Roman Catholic Diocese of Abancay

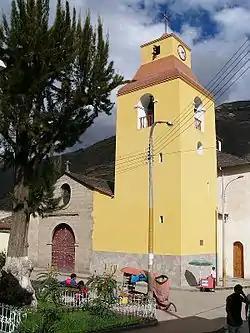
The cathedral

The Diocese of Abancay is a Latin Church ecclesiastical jurisdiction or diocese of the Catholic Church in Peru. It was erected on April 28, 1958 from the territory of the Archdiocese of Cuzco with Alcides Mendoza Castro being made its first bishop. It is a suffragan in the ecclesiastical province to the metropolitan Archdiocese of Cuzco.